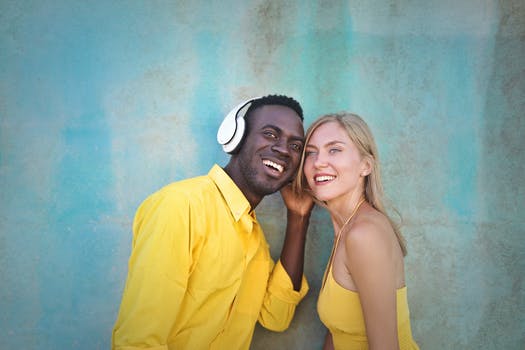
Label: No Watermark